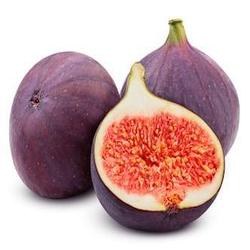
Label: Fig